Mariano Goybet

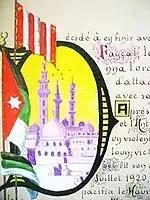
Damascus July 1920

In 1920 General Goybet was called by the General Henri Gouraud to command the Third Division of the Levant. In April 1920. Lebanon and Syria became a French mandate and in July 1920, the 24th Division commanded by General Goybet advanced on Damascus. After the battle of Maysaloun, General Goybet's troops arrived in Damascus